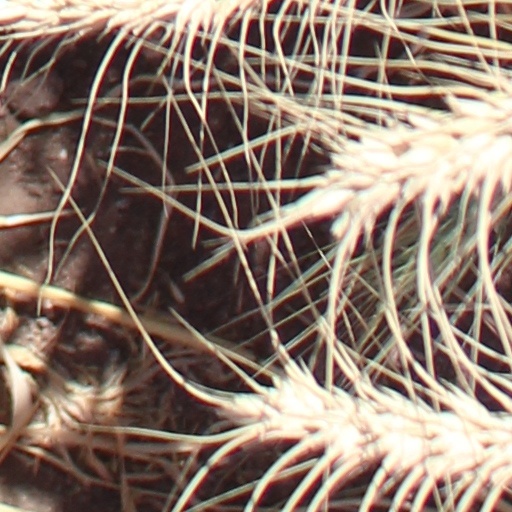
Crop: wheat